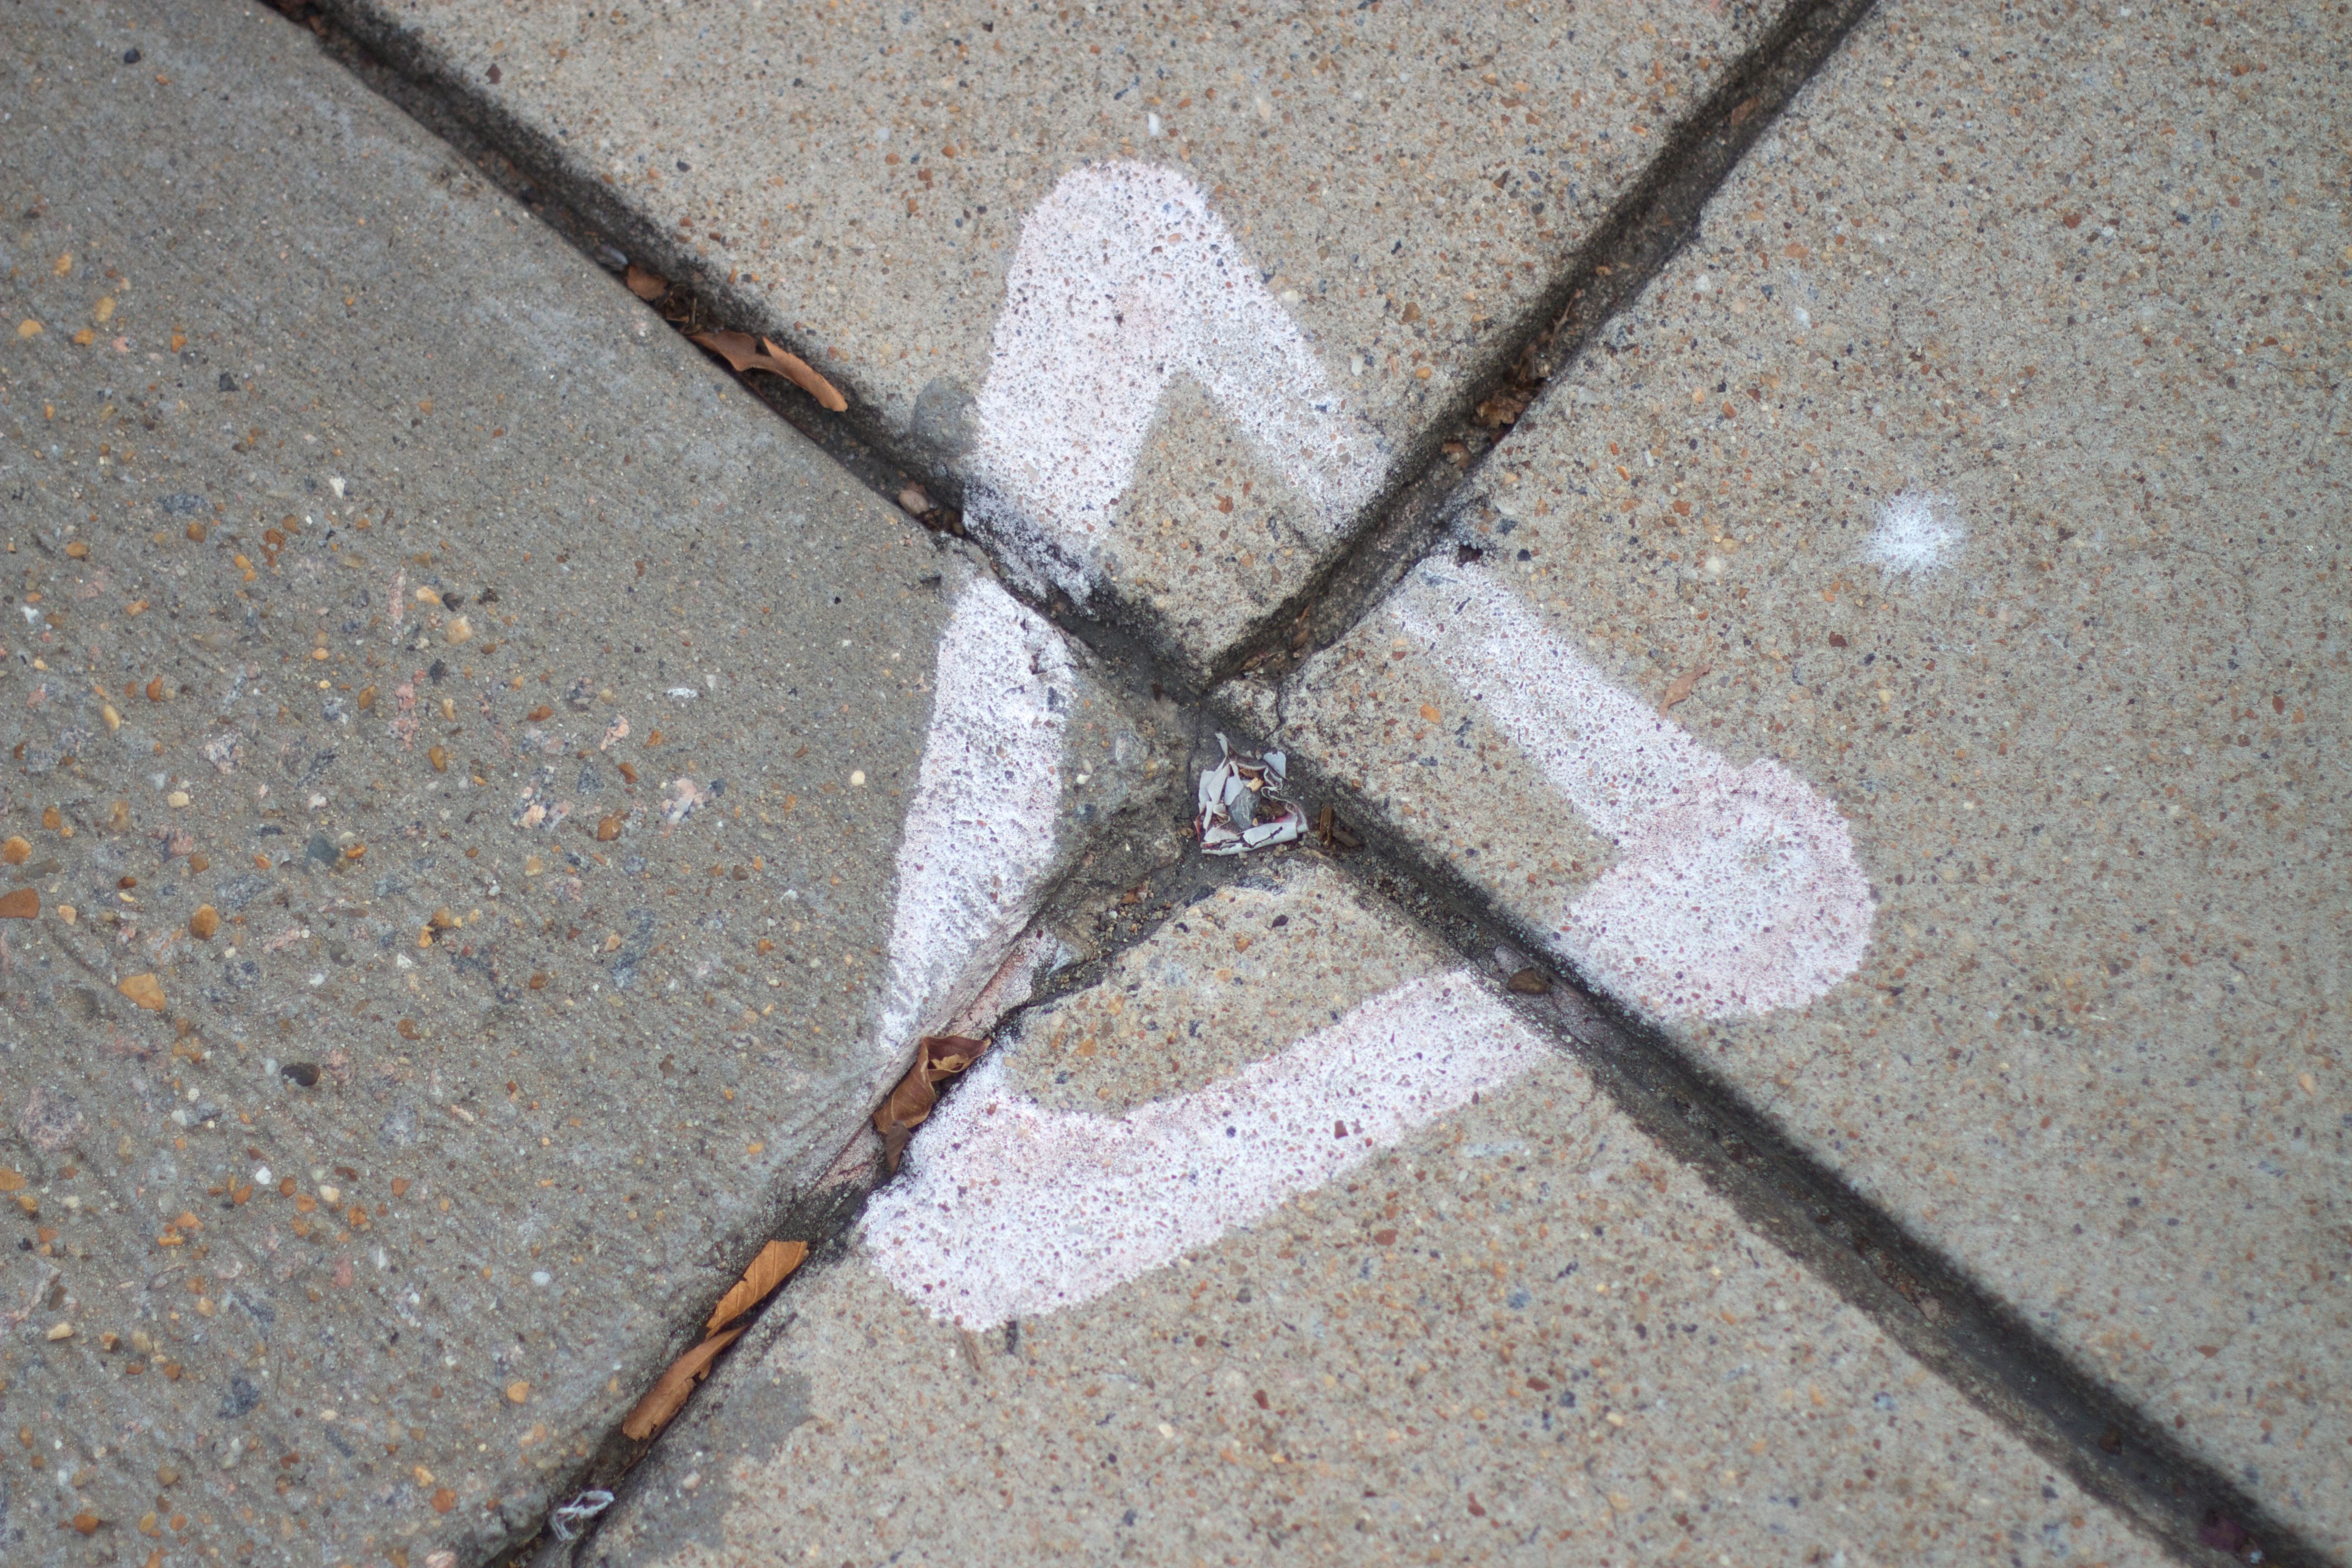
wing, line